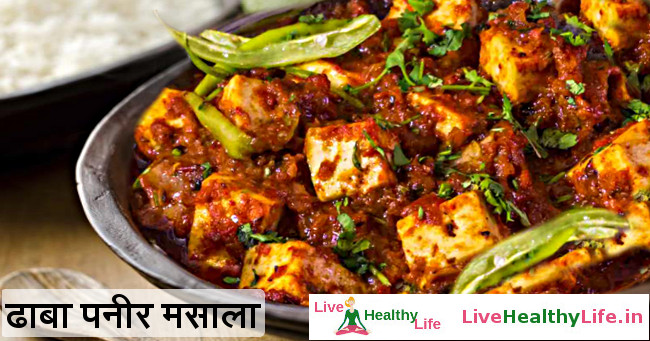
Dish: kadai_paneer